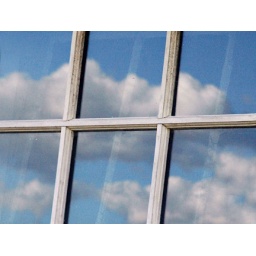
Great day to capture a cloud - even in the reflection of a window